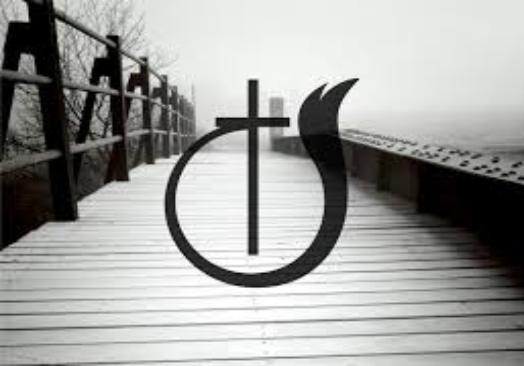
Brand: A T CROSS
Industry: Others